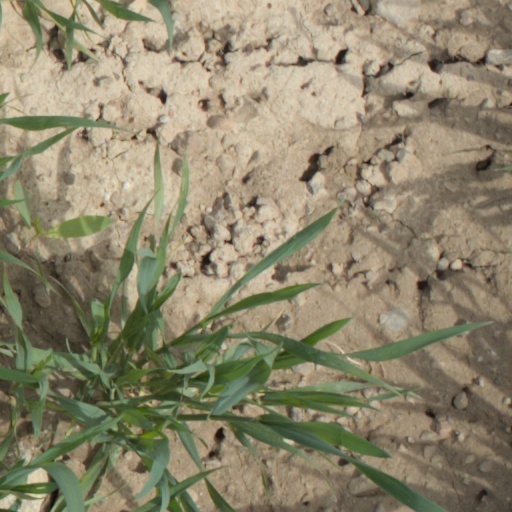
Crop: wheat